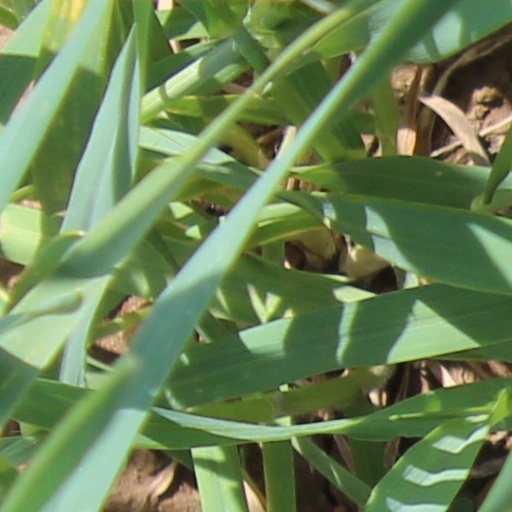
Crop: wheat